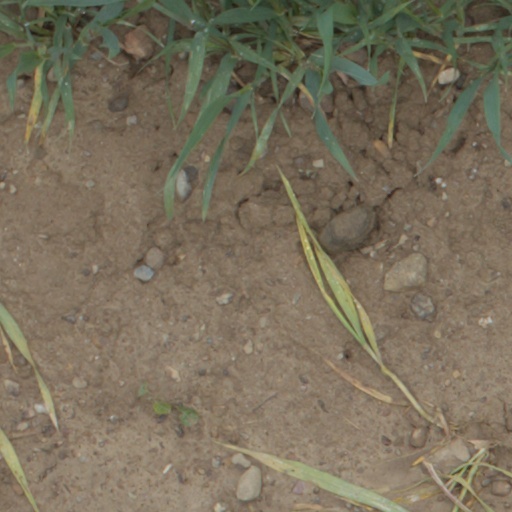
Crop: wheat